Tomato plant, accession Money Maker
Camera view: tilt-top (135 deg); turntable rotation: 120 degrees
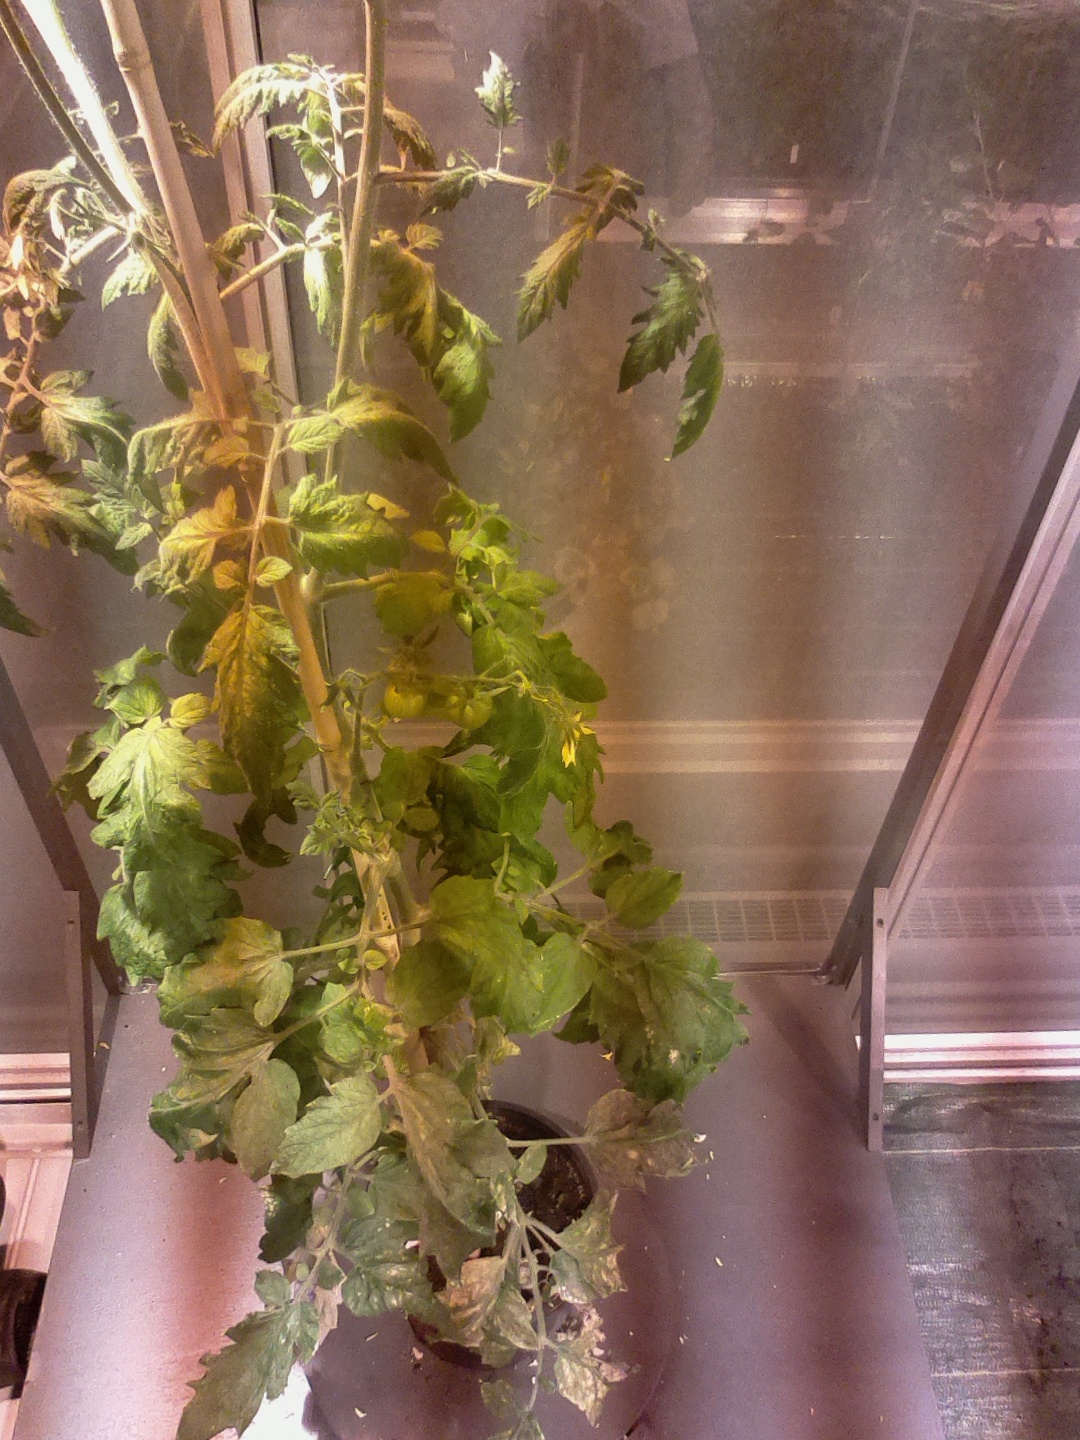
BBCH growth stage 71: 10%-20% of final fruit size